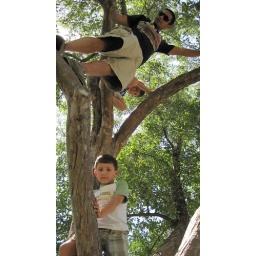
monkeys in the trees